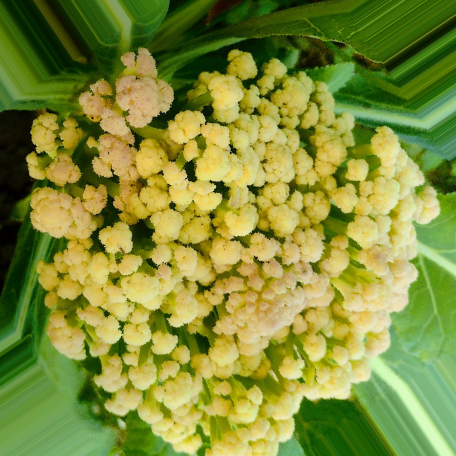
Label: Bacterial spot rot